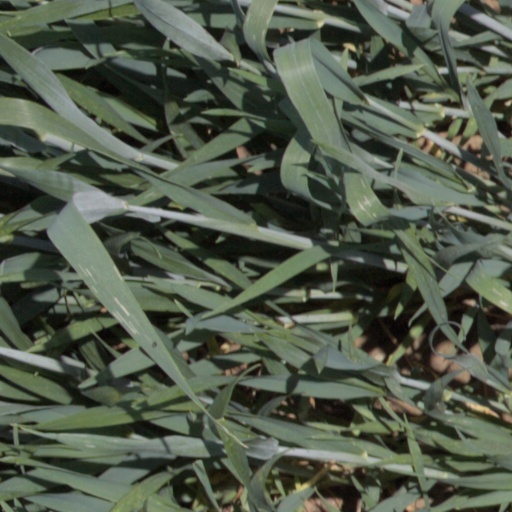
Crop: wheat